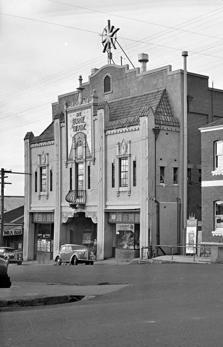
Building: Burnie Theatre
Country: Australia
Year built: 1913
Former theatre in Burnie, Tasmania Burnie Theatre Town Hall Theatre, Burnie Theatre Star Burnie Theatre in the 1950s Address 39 - 41 Mount Street Burnie, Tasmania Australia Coordinates 41°3′7.03″S 145°54′19.71″E / 41.0519528°S 145.9054750°E / -41.0519528; 145.9054750 Capacity 1,500 Construction Opened 1879 ; 146 years ago ( 1879 ) Closed 1976 ; 49 years ago ( 1976 ) Years active 1879-1976 Architect Frank Heyward (1931) The Burnie Theatre was a historic theatre in Burnie, Tasmania , Australia. The theatre, adjoining town hall, Burnie Institute and Public Library were all converted into a large FitzGerald's Department Store by 1978 and completely demolished in 2009. History In 1879, a small town hall was built on the intersection of Mount Street and Cattley Street. When a larger town hall building was erected next door, the original hall was converted into the larger hall's stage area, opening as the Town Hall Theatre in 1888. A second story was constructed was in 1908 and by 1913 the Emu Bay Council was operating the live performance space as the Burnie Theatre , although it was often referred to as the "Municipal Theatre" or "Civic Theatre" in print to create separation between the theatre and the township's namesake. The theatre was screening silent movies by 1918 and on 31 December 1929 screened its first talkie , The Broadway Melody . Frank Heyward renovations On the cusp of the Great Depression in Australia , cinematic amusements including the screening of newsreels became increasingly popular. The Emu Bay Council hired renown Launceston architect Frank Heyward to renovate and expand the premises in 1929. Burnie Theatre façade showcasing neon signage , decorative tiling and wrought-iron balconet in 1966 The theatre underwent massive renovations in January 1931, which saw all cinema screenings transferred to the adjoining Town Hall. At a cost of £A 10,000, the theatre reopened in a Spanish Colonial Revival style on 5 September 1931 with seating for 1,500 patrons. The façade included patterned tiling, wrought-iron features, decorative parapet, two new shopfronts and the erection of neon signage. Interiors included lead-light windows, wood-carved banisters, Wunderlich ceilings and advanced atmospheric lighting. The design was constructed from all-Australian materials, then standard practice in municipal works. The renovations also included upstairs gallery and improved internal access to the Town Hall. The council held a separate tender for the construction of a concrete and steel projection box to best contain the further spread of nitrate film fires. The reopening production was Tom Walls ' Rookery Nook and the building became colloquially referred to as the "New Burnie Theatre". A private screening of the pre-code film The Divorcee starring Norma Shearer screened that year. In spite of considerable industrial growth in Burnie in the 1920s, the Great Depression hit Tasmania particularly hard, seeing 28% of trade unionists without work in 1931. Theatre patronage remained strong as people sought relief in cinema, live theatre and newsreels. The theatre, now the largest on Tasmania's North Coast, established an amateur theatre company, the Little Players, and began attracting bigger touring acts, including Russian pianist Mark Hambourg , operatic singer Peter Dawson and comedian Joe Lawman. In May 1936, the name was changed to Burnie Theatre Star . The theatre was used for cinema screenings, travelling theatre productions, ballet, wrestling, amateur theatre, dancing and inter-school events. The venue hosted performances by Russian pianist Jascha Spivakovsky , Viennese pianist Paul Badura-Skoda and Chinese opera singer Yi-Kwei Sze in 1953. Hungarian pianist Béla Síki visited the theatre in 1954. Live entertainment venue In 1953, operator R.A. Hamilton founded Star Theatres Pty Ltd and by 1955, the company had formed a monopoly on entertainment venues in Burnie. Operating both the Burnie Theatre and the nearby Vogue Theatre, Star Theatres Pty Ltd constructed a second "Star" picture theatre at 69 Mount Street. Designed by Sydney architects Click & Perry, the modern Star Theatre entered direct competition with the original Burnie Theatre, eventually causing its closure in 1965, with the new Star Theatre becoming the sole picture theatre in Burnie. The council-owned theatre reverted to the Burnie Theatre namesake and began utilising the space for popular music artists touring throughout the 1960s-70s, including AC/DC , John Farnham , Charlie Pride , Roy Orbison , Winifred Atwell , MPD Ltd , Tony Barber , Peter Doyle , Normie Rowe , Zoot , Jade Hurley , Col Joye and Little Pattie . Decline After many years of intermittent usage, the council sold the Burnie Theatre, adjoining Town Hall, Burnie Institute and Public Library to FitzGerald's Department Stores in 1976. The new Civic Centre Theatre began construction that same year. The Coastal Players, an acting group containing members from nearly every township along the North Coast performed Stephen Sondheim 's musical A Funny Thing Happened on the Way to the Forum . The production was intended to be the opening performance at the Burnie Civic Centre Theatre, however due to ongoing delays in construction, it became both the final performance at the Burnie Theatre, and the debut of the new. The Burnie Theatre, along with the surrounding buildings purchased by FitzGerald's Department Stores were all severely altered to meet the requirements of the department store. Although sections of the theatre and the Town Hall building dated back to 1879, all of the buildings were completely demolished without public protest in 2009. Little Players Established in the 1930s, the Little Players club was a council-supported theatre company based within the Burnie Theatre that operated until the 1960s. It eventually evolved into the Burnie Musical Society. Legacy The Burnie Theatre was the largest example of civic architecture in the Spanish Colonial Revival style in Tasmania. See also Australia portal List of theatres in Hobart Roxy Theatre, Parramatta References